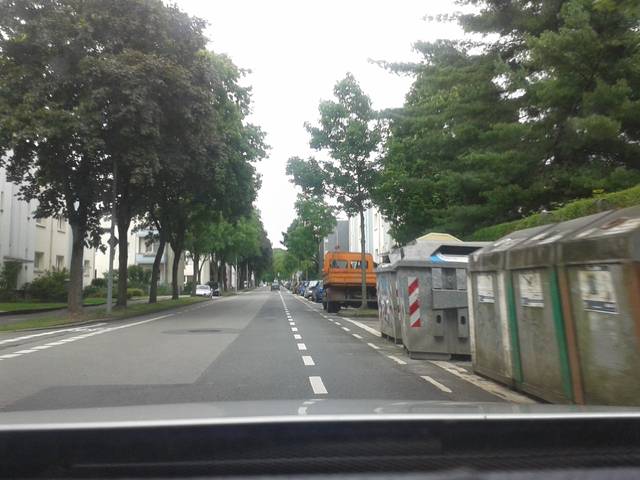
Region: Germany
Coordinates: 51.421, 6.849